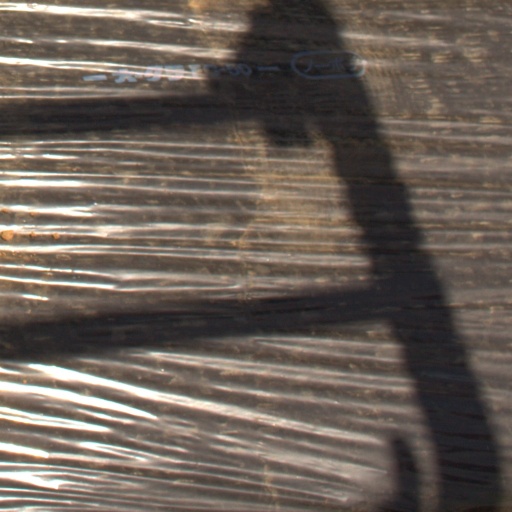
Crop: Jerusalem artichoke